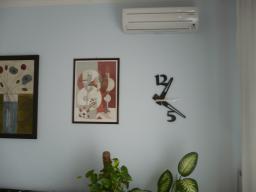
Label: Background_without_leaves